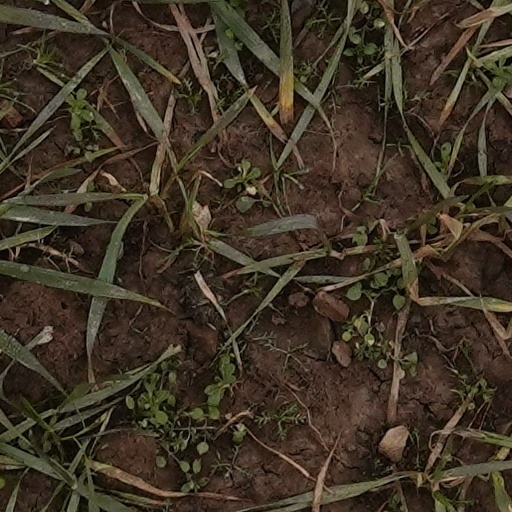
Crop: wheat